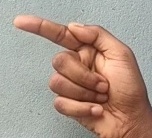
ASL sign: G